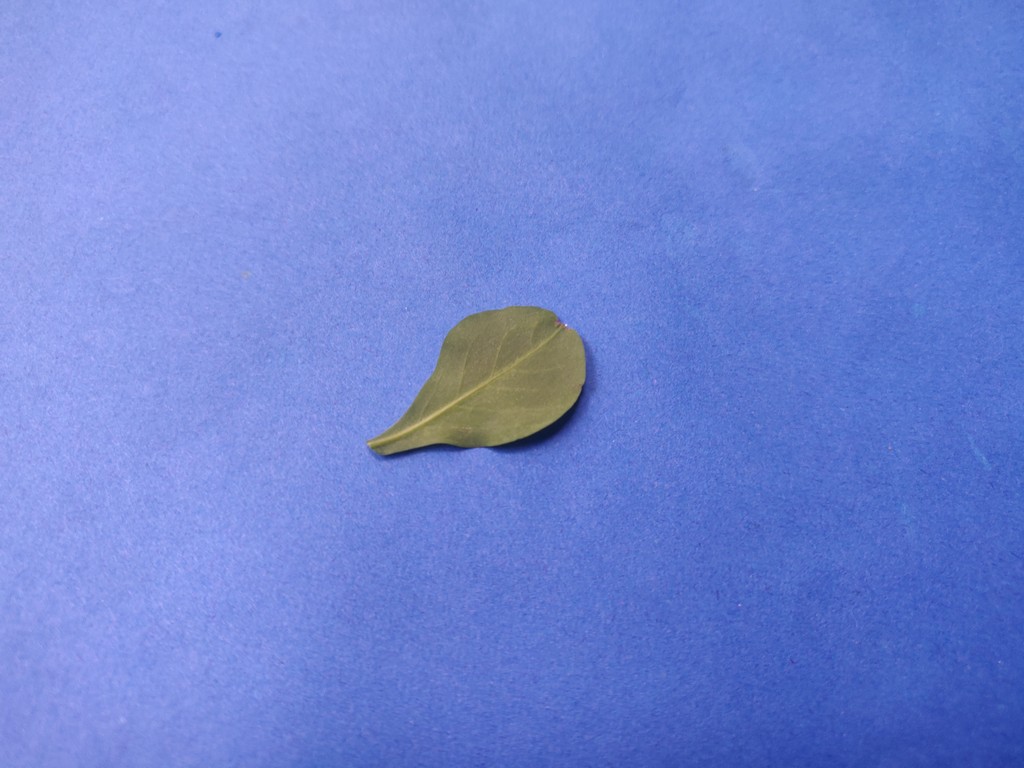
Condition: Healthy
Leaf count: single
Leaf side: back